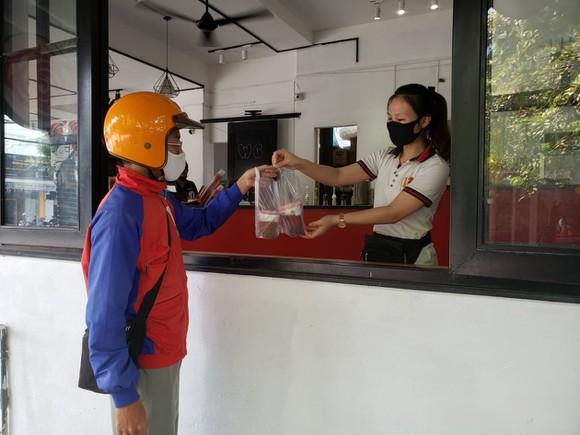
có một cô gái đang đưa những ly nước cho chàng trai